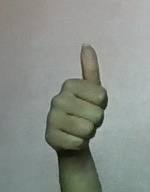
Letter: aleff